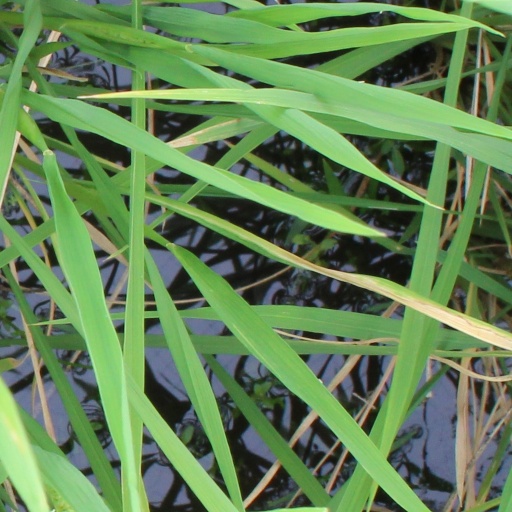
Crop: rice